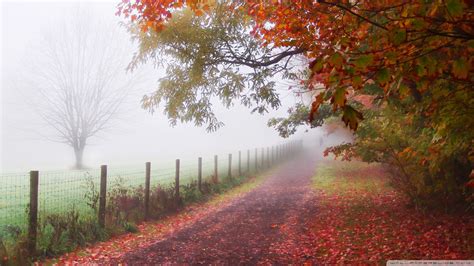
Weather: foggy or hazy